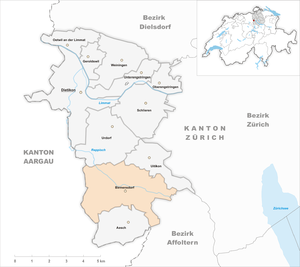
Birmensdorf est une commune suisse du canton de Zurich.